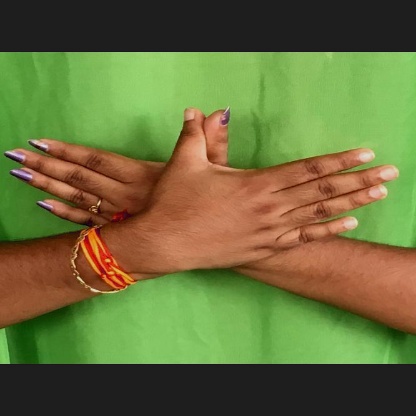
Mudra: Garuda